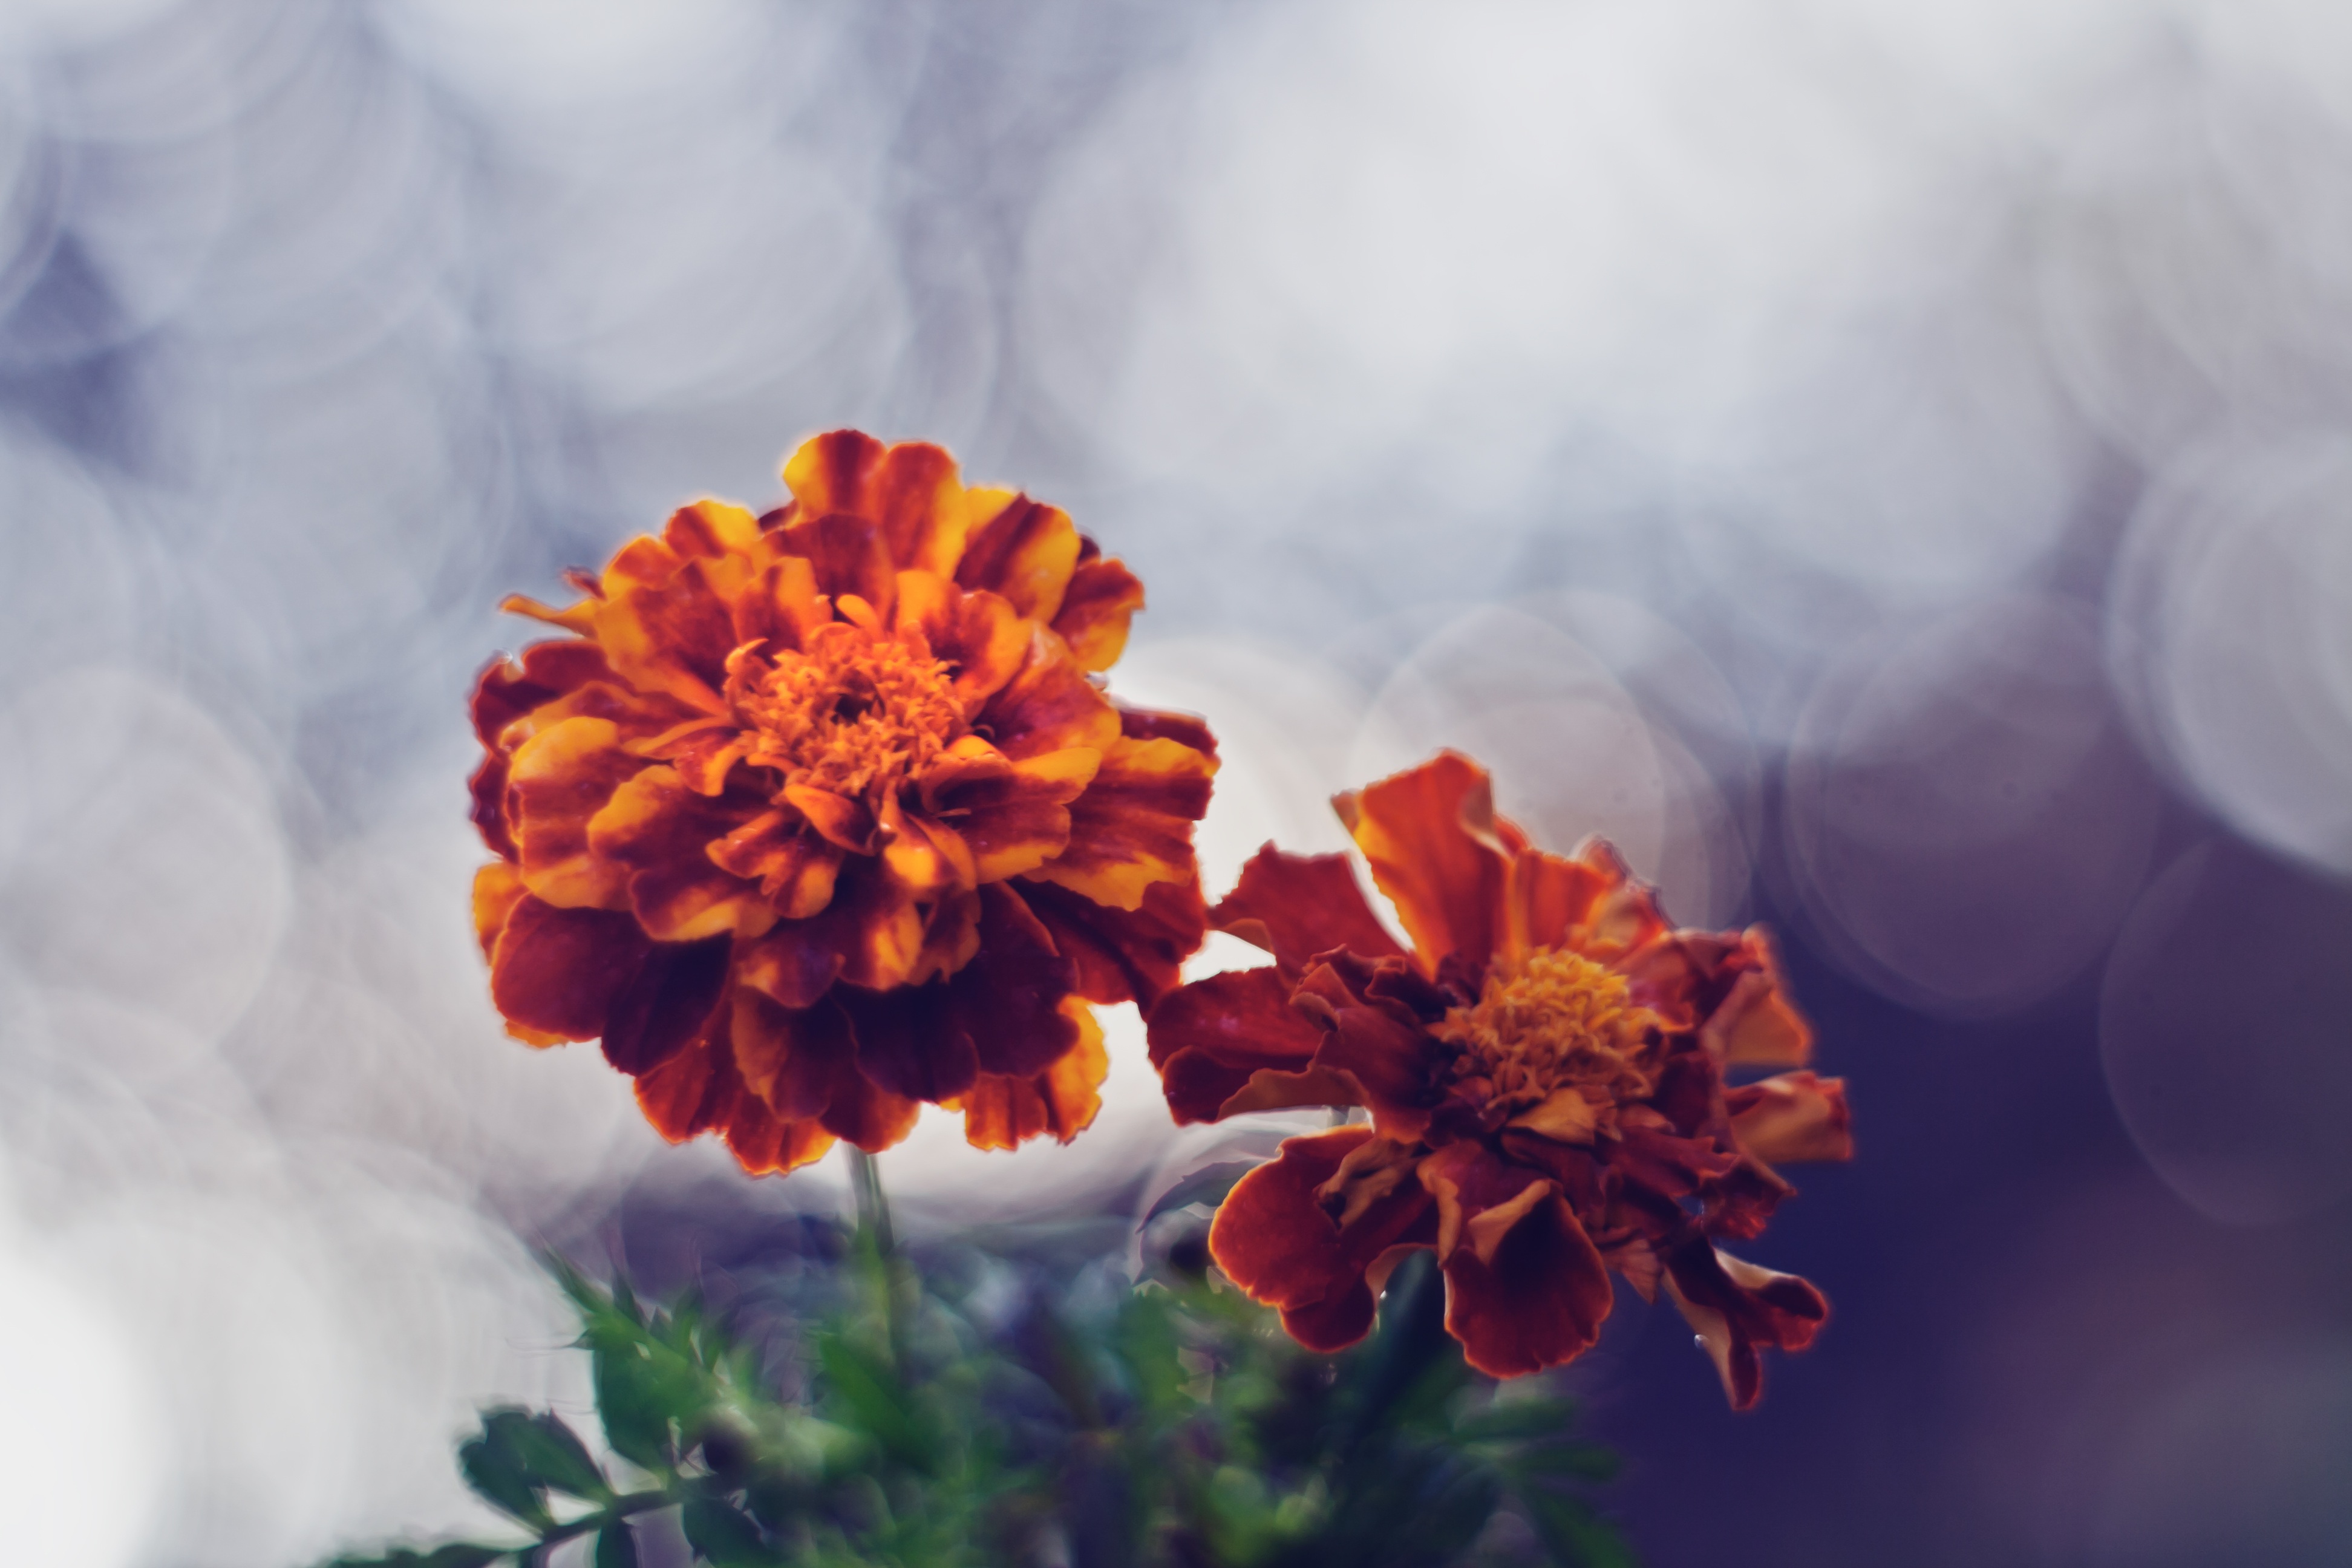
nature, blossom, bokeh, plant, sunlight, leaf, flower, petal, pollen, red, autumn, botany, flora, season, wildflower, flowers, close up, macro photography, flowering plant, land plant